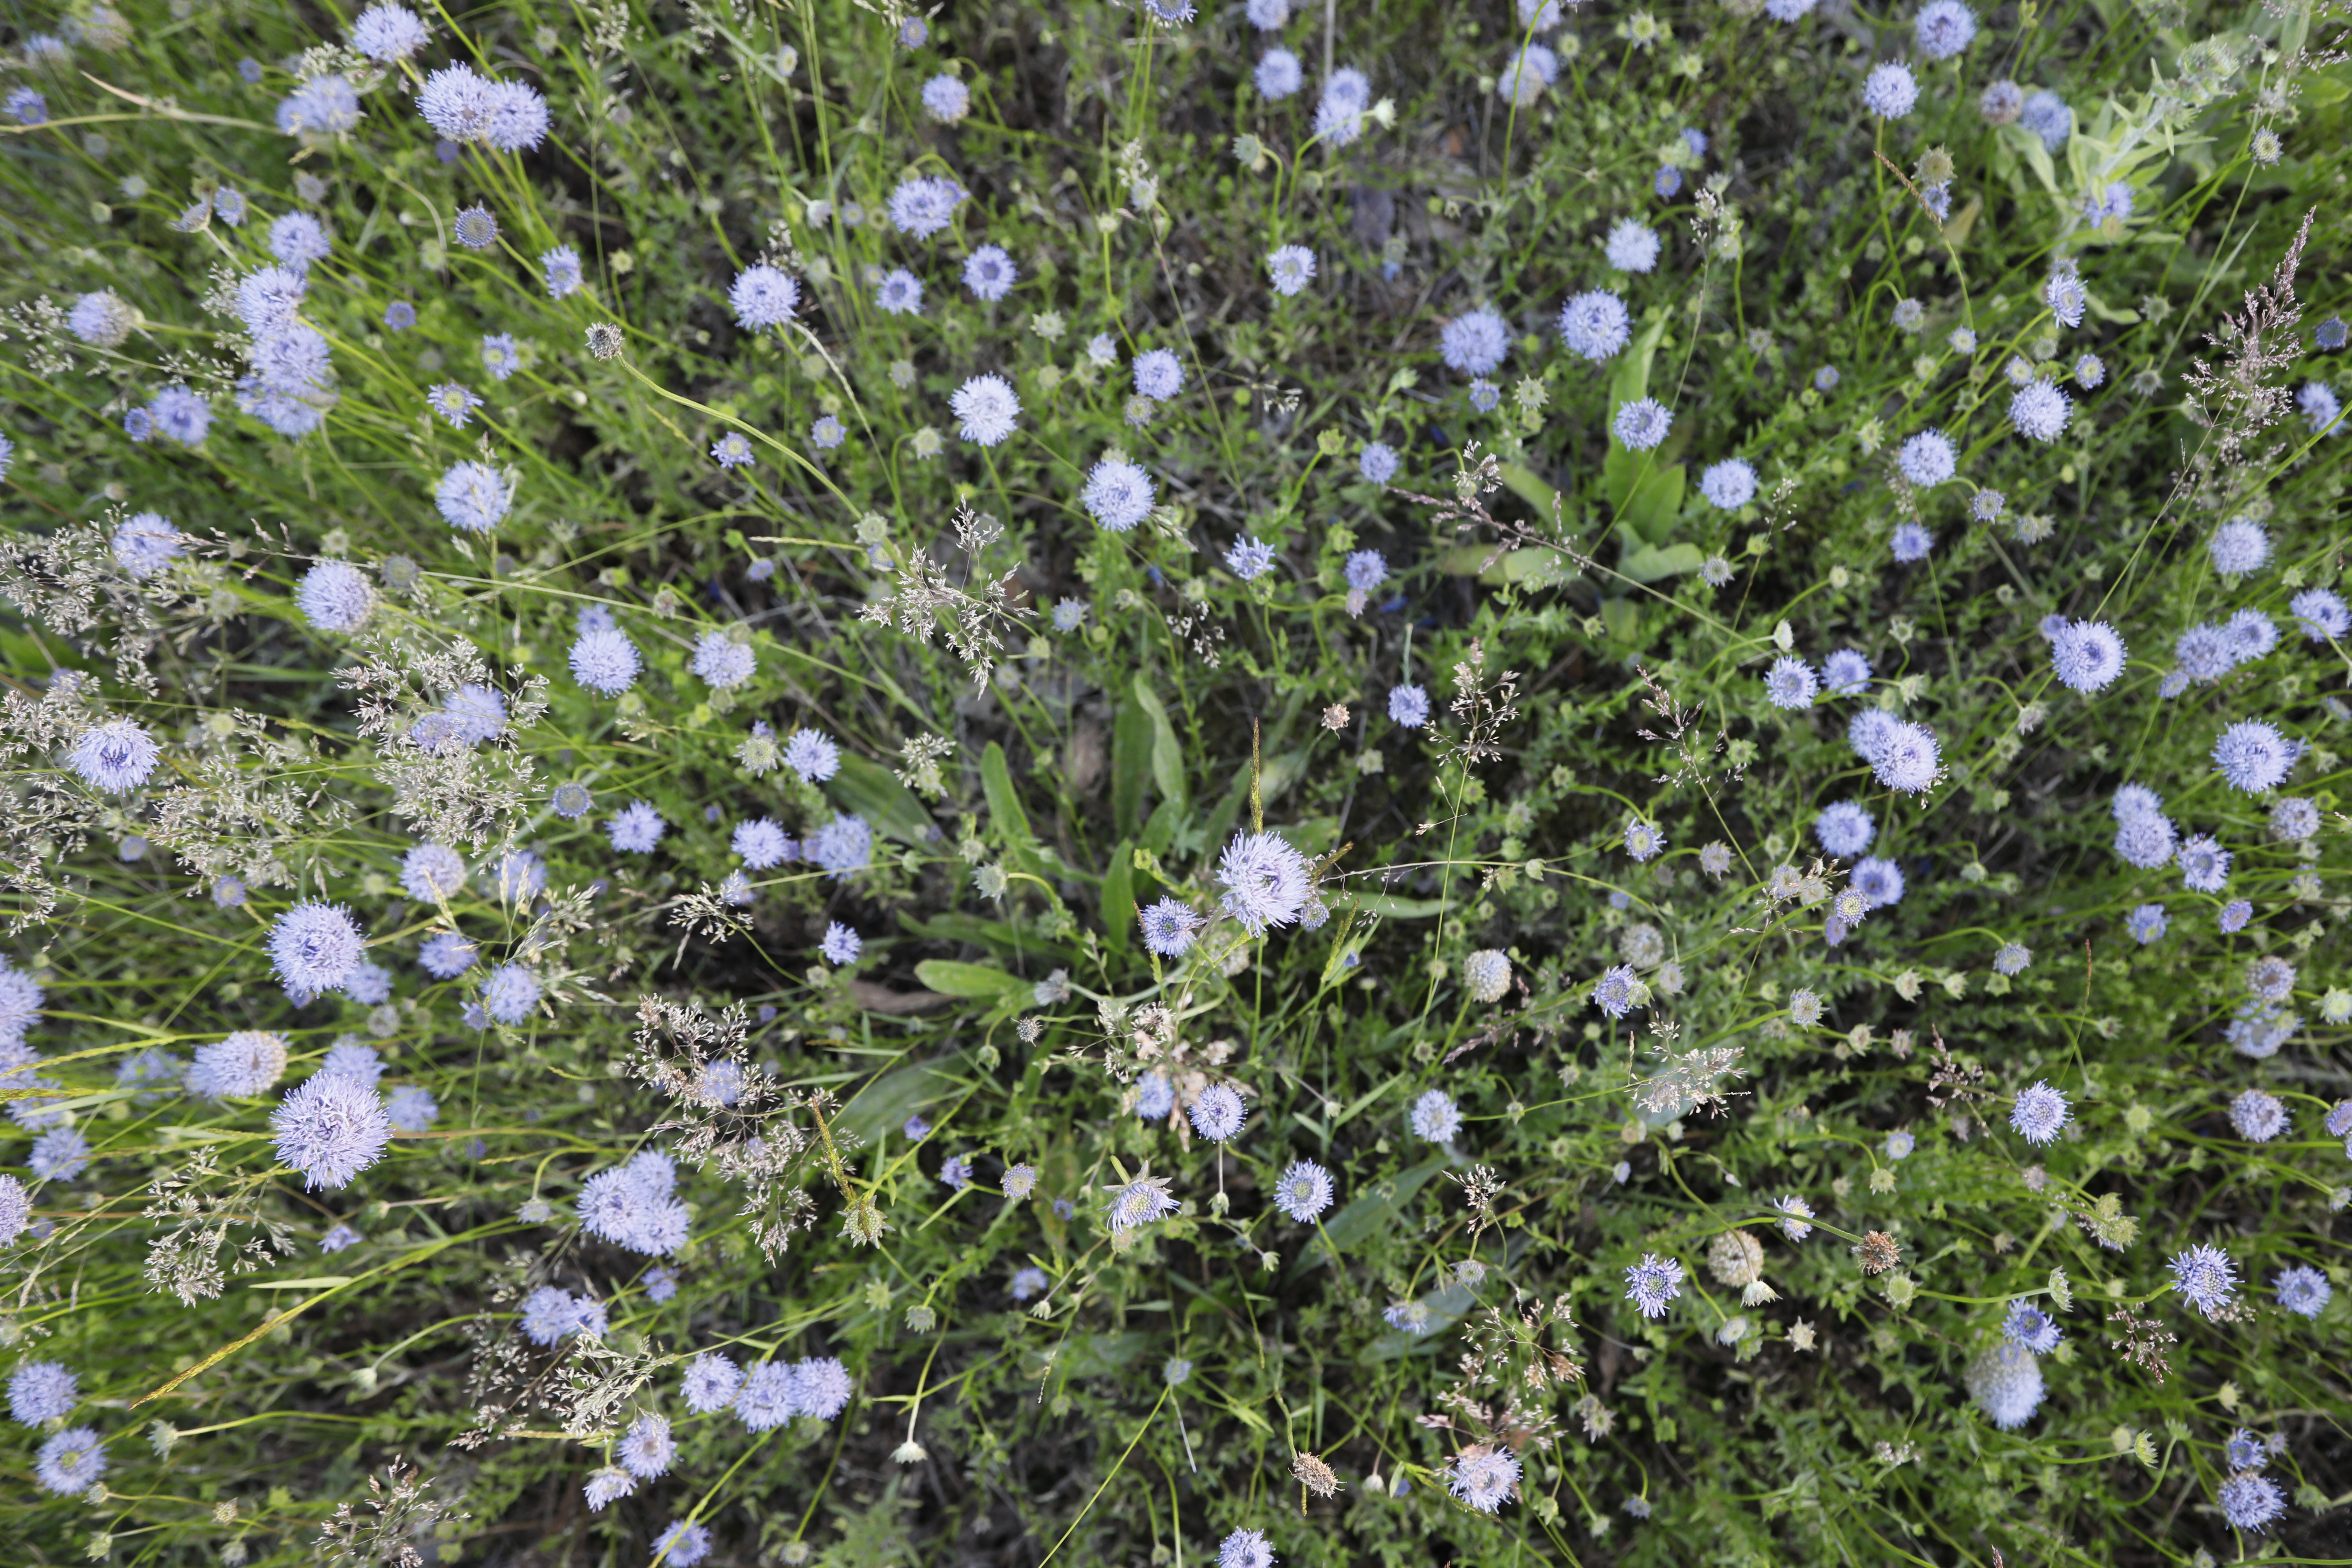
Plant species: Jasione montana